Tony Martin (cyclist)

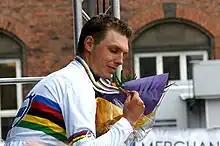
Martin in the rainbow jersey after winning the time trial at the 2011 UCI Road World Championships.

2011 saw Martin claim overall victories in the Volta ao Algarve, and Paris–Nice, having won time trials in both events. He also finished second overall in the Tour de Romandie, and won the time trial in the Critérium du Dauphiné. Martin won his first Grand Tour stage by taking victory in the Stage 20 individual time trial of the Tour de France. He also won the stage 10 time trial in the Vuelta a España. In September, Martin won the gold medal in the time trial at the UCI Road World Championships in Copenhagen, Denmark. He then won the opening time trial of the inaugural Tour of Beijing, and held the race lead for the rest of the event to claim overall victory.